Bouchara (trademark)

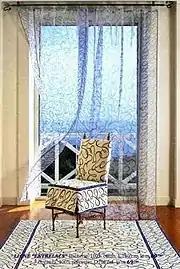
Garouste & Bonetti products, Bouchara Collection

Bouchara is investing in the household linen market: Bouchara Collection, focused on bed linen, bathroom linen, table line...